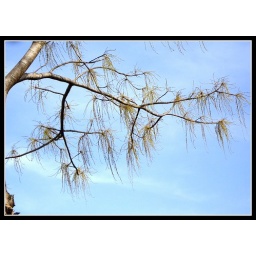
Keep a green tree in your heart and perhaps a singing bird will come. - Chinese proverb